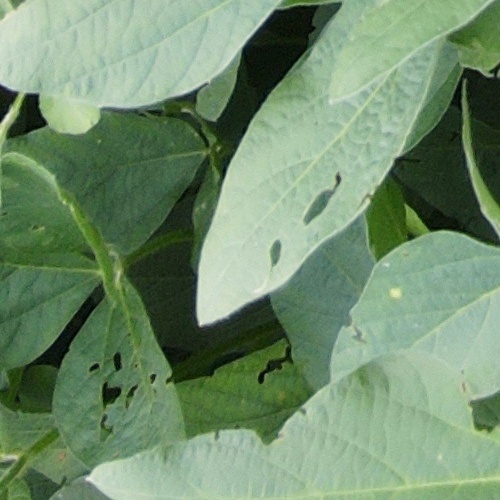
Label: Caterpillar